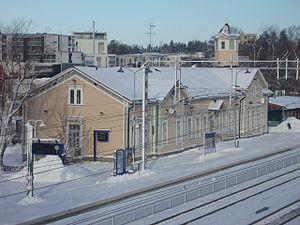
La gare de Kerava est une gare de la voie ferrée Helsinki-Riihimäki située dans la ville de Kerava de la banlieue d'Helsinki en Finlande.